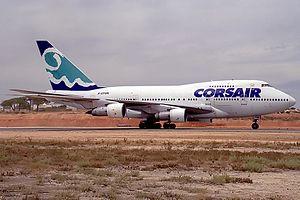
Corsair International, anciennement Corsairfly, est une compagnie aérienne française spécialisée dans le transport long courrier. Fondée en 1981, elle est basée à l'aéroport de Paris-Orly. Son capital est détenu depuis mars 2019 à 53 % par le groupe Intro Aviation, à 27 % par TUI Group et à 20 % par les salariés. Elle possède la certification IOSA de l'IATA.